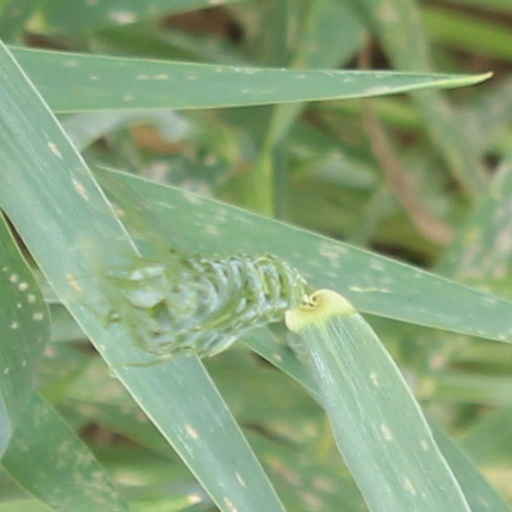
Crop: wheat